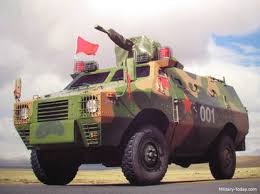
Label: Self Propelled Artillery